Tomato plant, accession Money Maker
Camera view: vertical (180 deg); turntable rotation: 90 degrees
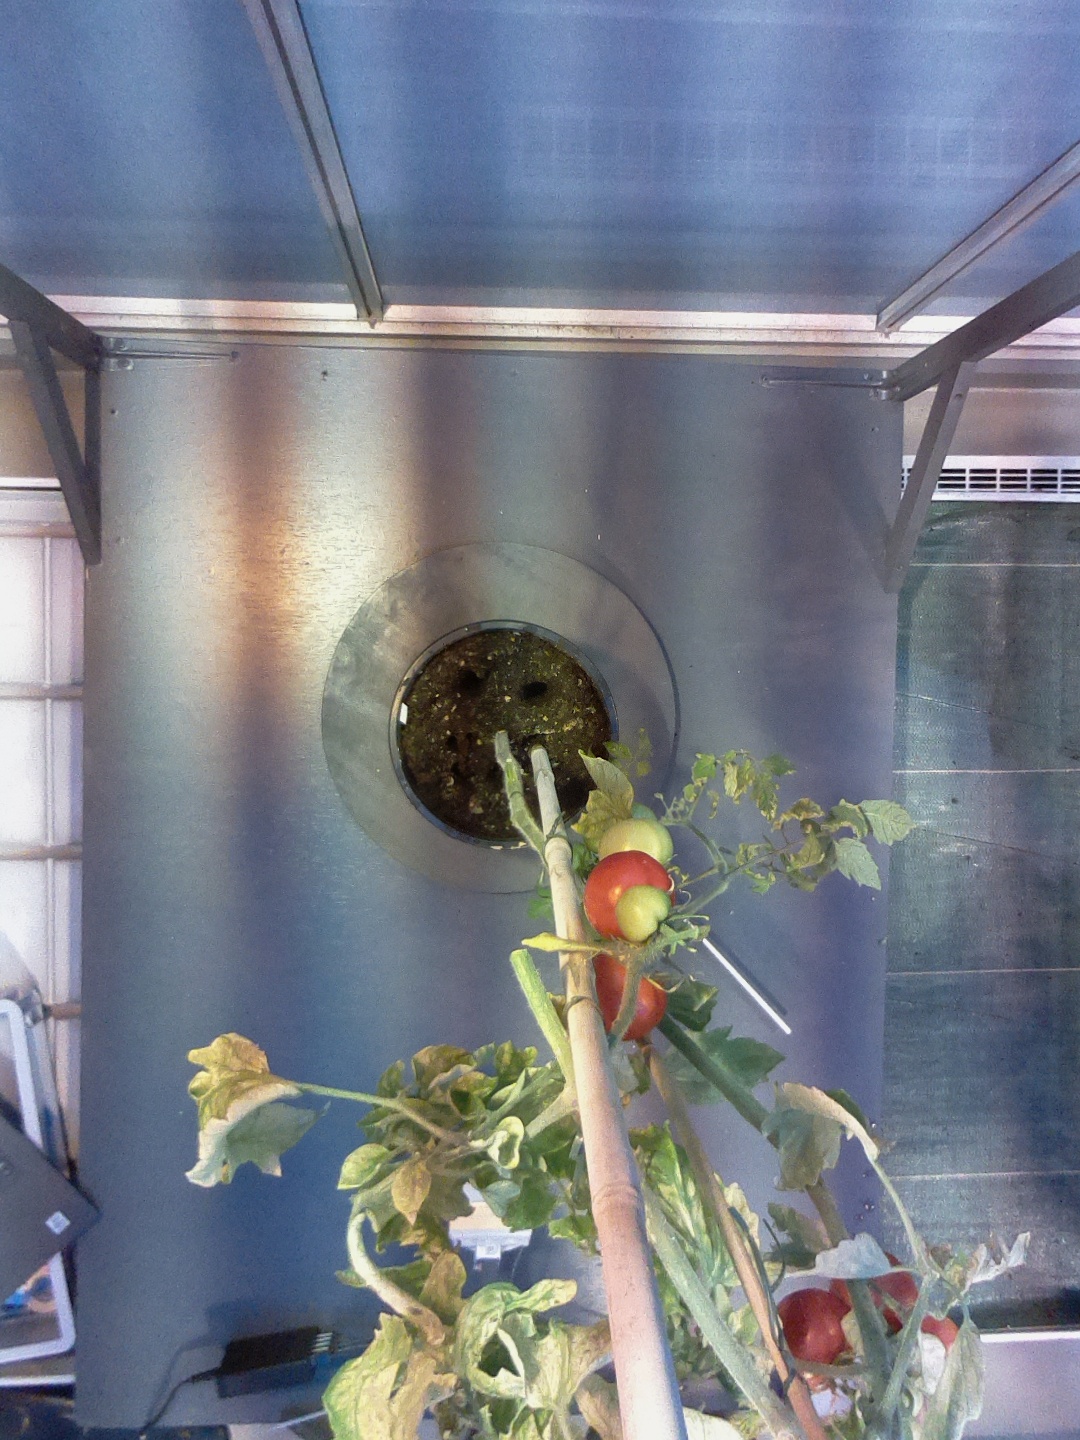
BBCH growth stage 85: 50%-60% of fruits show typical fully ripe color